Samuel William Johnson (chemist)

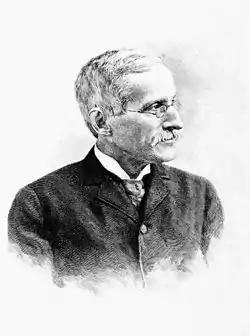

Samuel William Johnson (July 3, 1830 – July 21, 1909) was an American agricultural chemist. He promoted the movement to bring the sciences to the aid of American farmers through agricultural experiment stations and education in agricultural science.